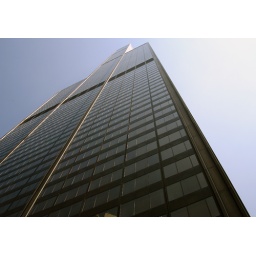
The tallest building in America, taken with me lying on the sidewalk